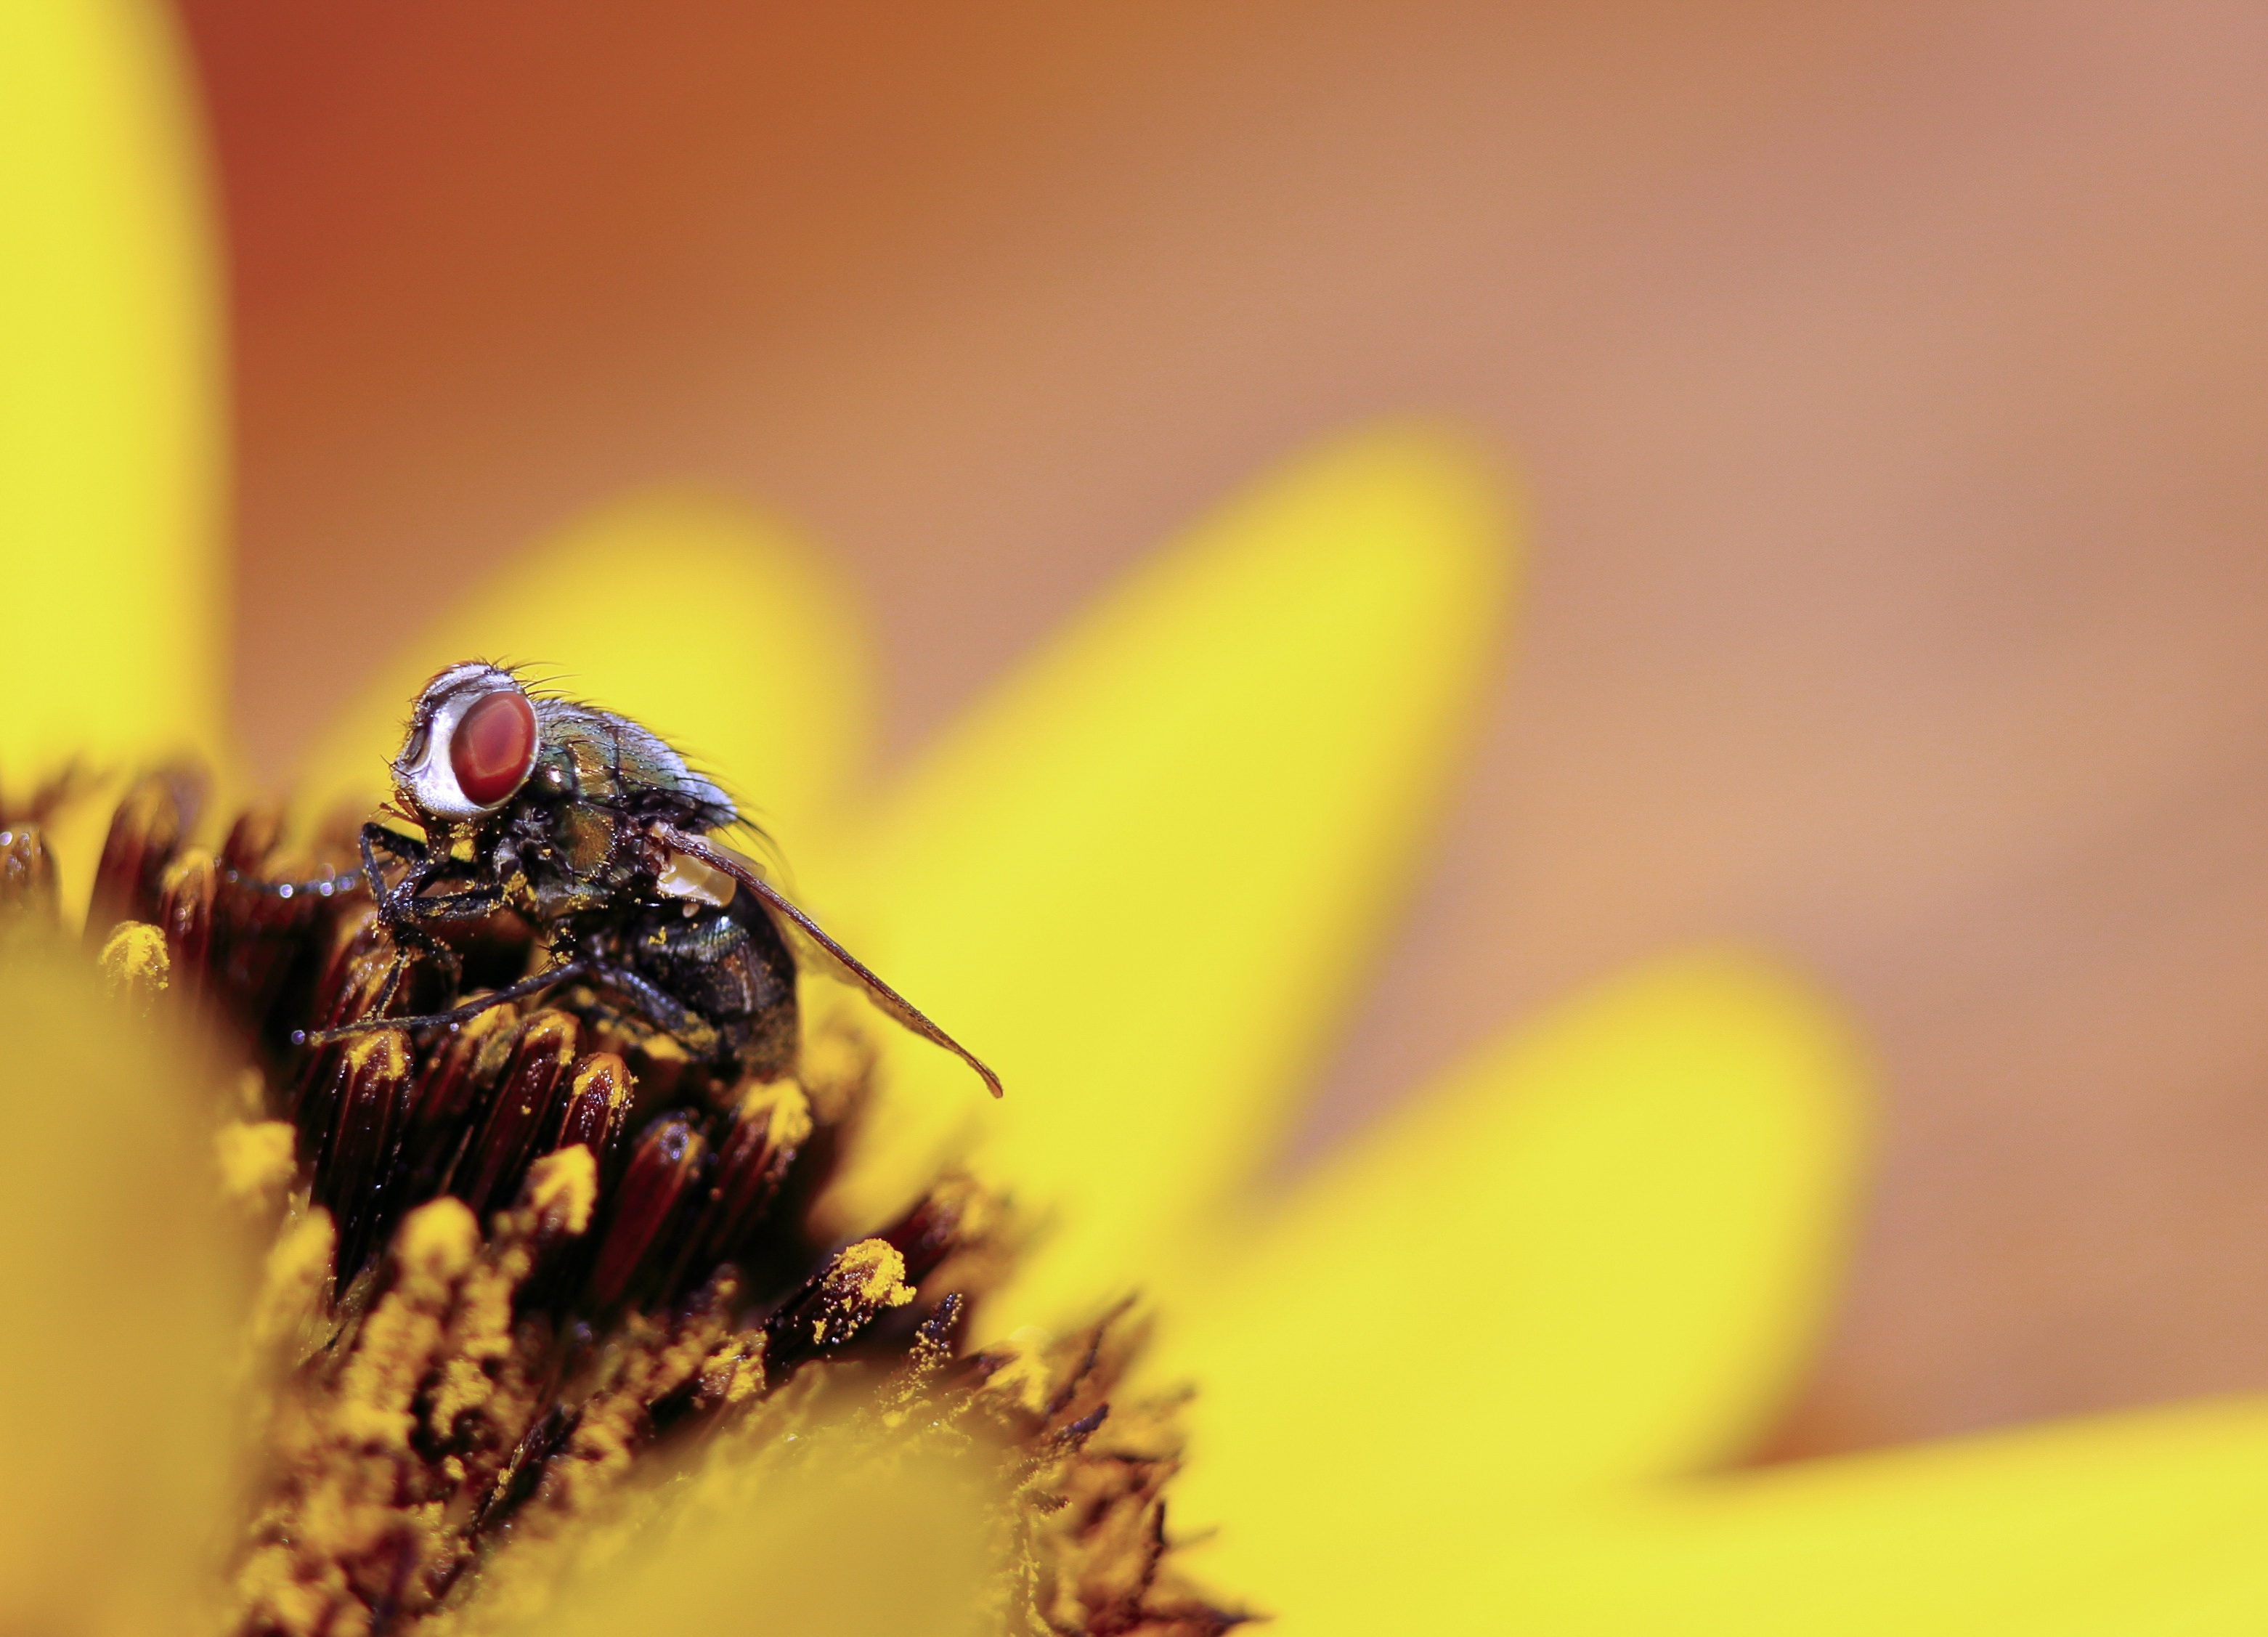
wing, photography, flower, petal, fly, pollen, insect, macro, yellow, flora, fauna, invertebrate, close up, bee, nectar, macro photography, honey bee, membrane winged insect